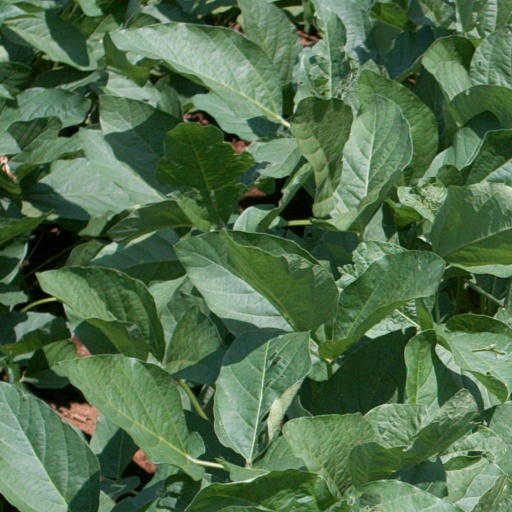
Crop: soybean